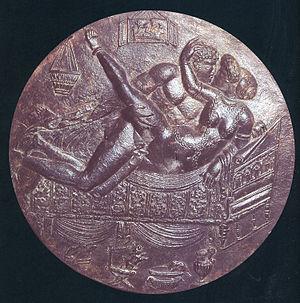
Les attitudes et comportements sexuels dans la Rome antique sont visibles dans l'art romain, la littérature, les inscriptions et dans une moindre mesure dans les restes archéologiques comme les artefacts érotiques ou l'architecture. Il a parfois été avancé qu'une caractéristique de l'ancienne Rome est une « licence sexuelle illimitée » :